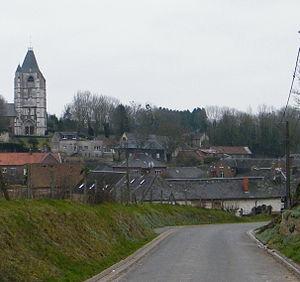
l'église domine le village, pratiquement sur le plateau.
L'église Saint-Ménelé de Saint-Maulvis est située dans le village de Saint-Maulvis, dans le département de la Somme, à l'ouest d'Amiens.
Saint-Maulvis est une commune française située dans le département de la Somme, en région Hauts-de-France.